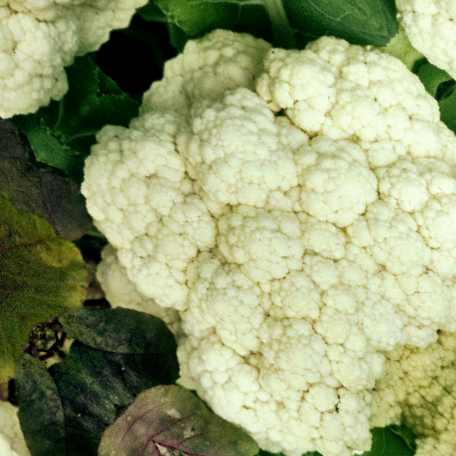
Label: Disease Free